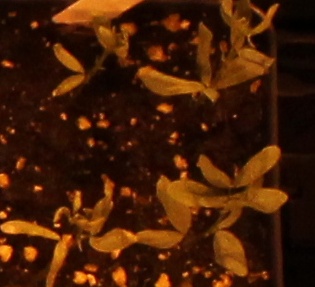
Label: Lentil